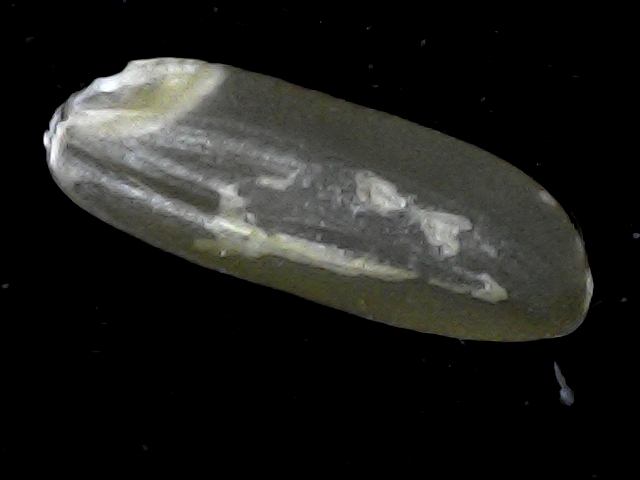
Rice variety: BR23